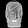
Label: Bag